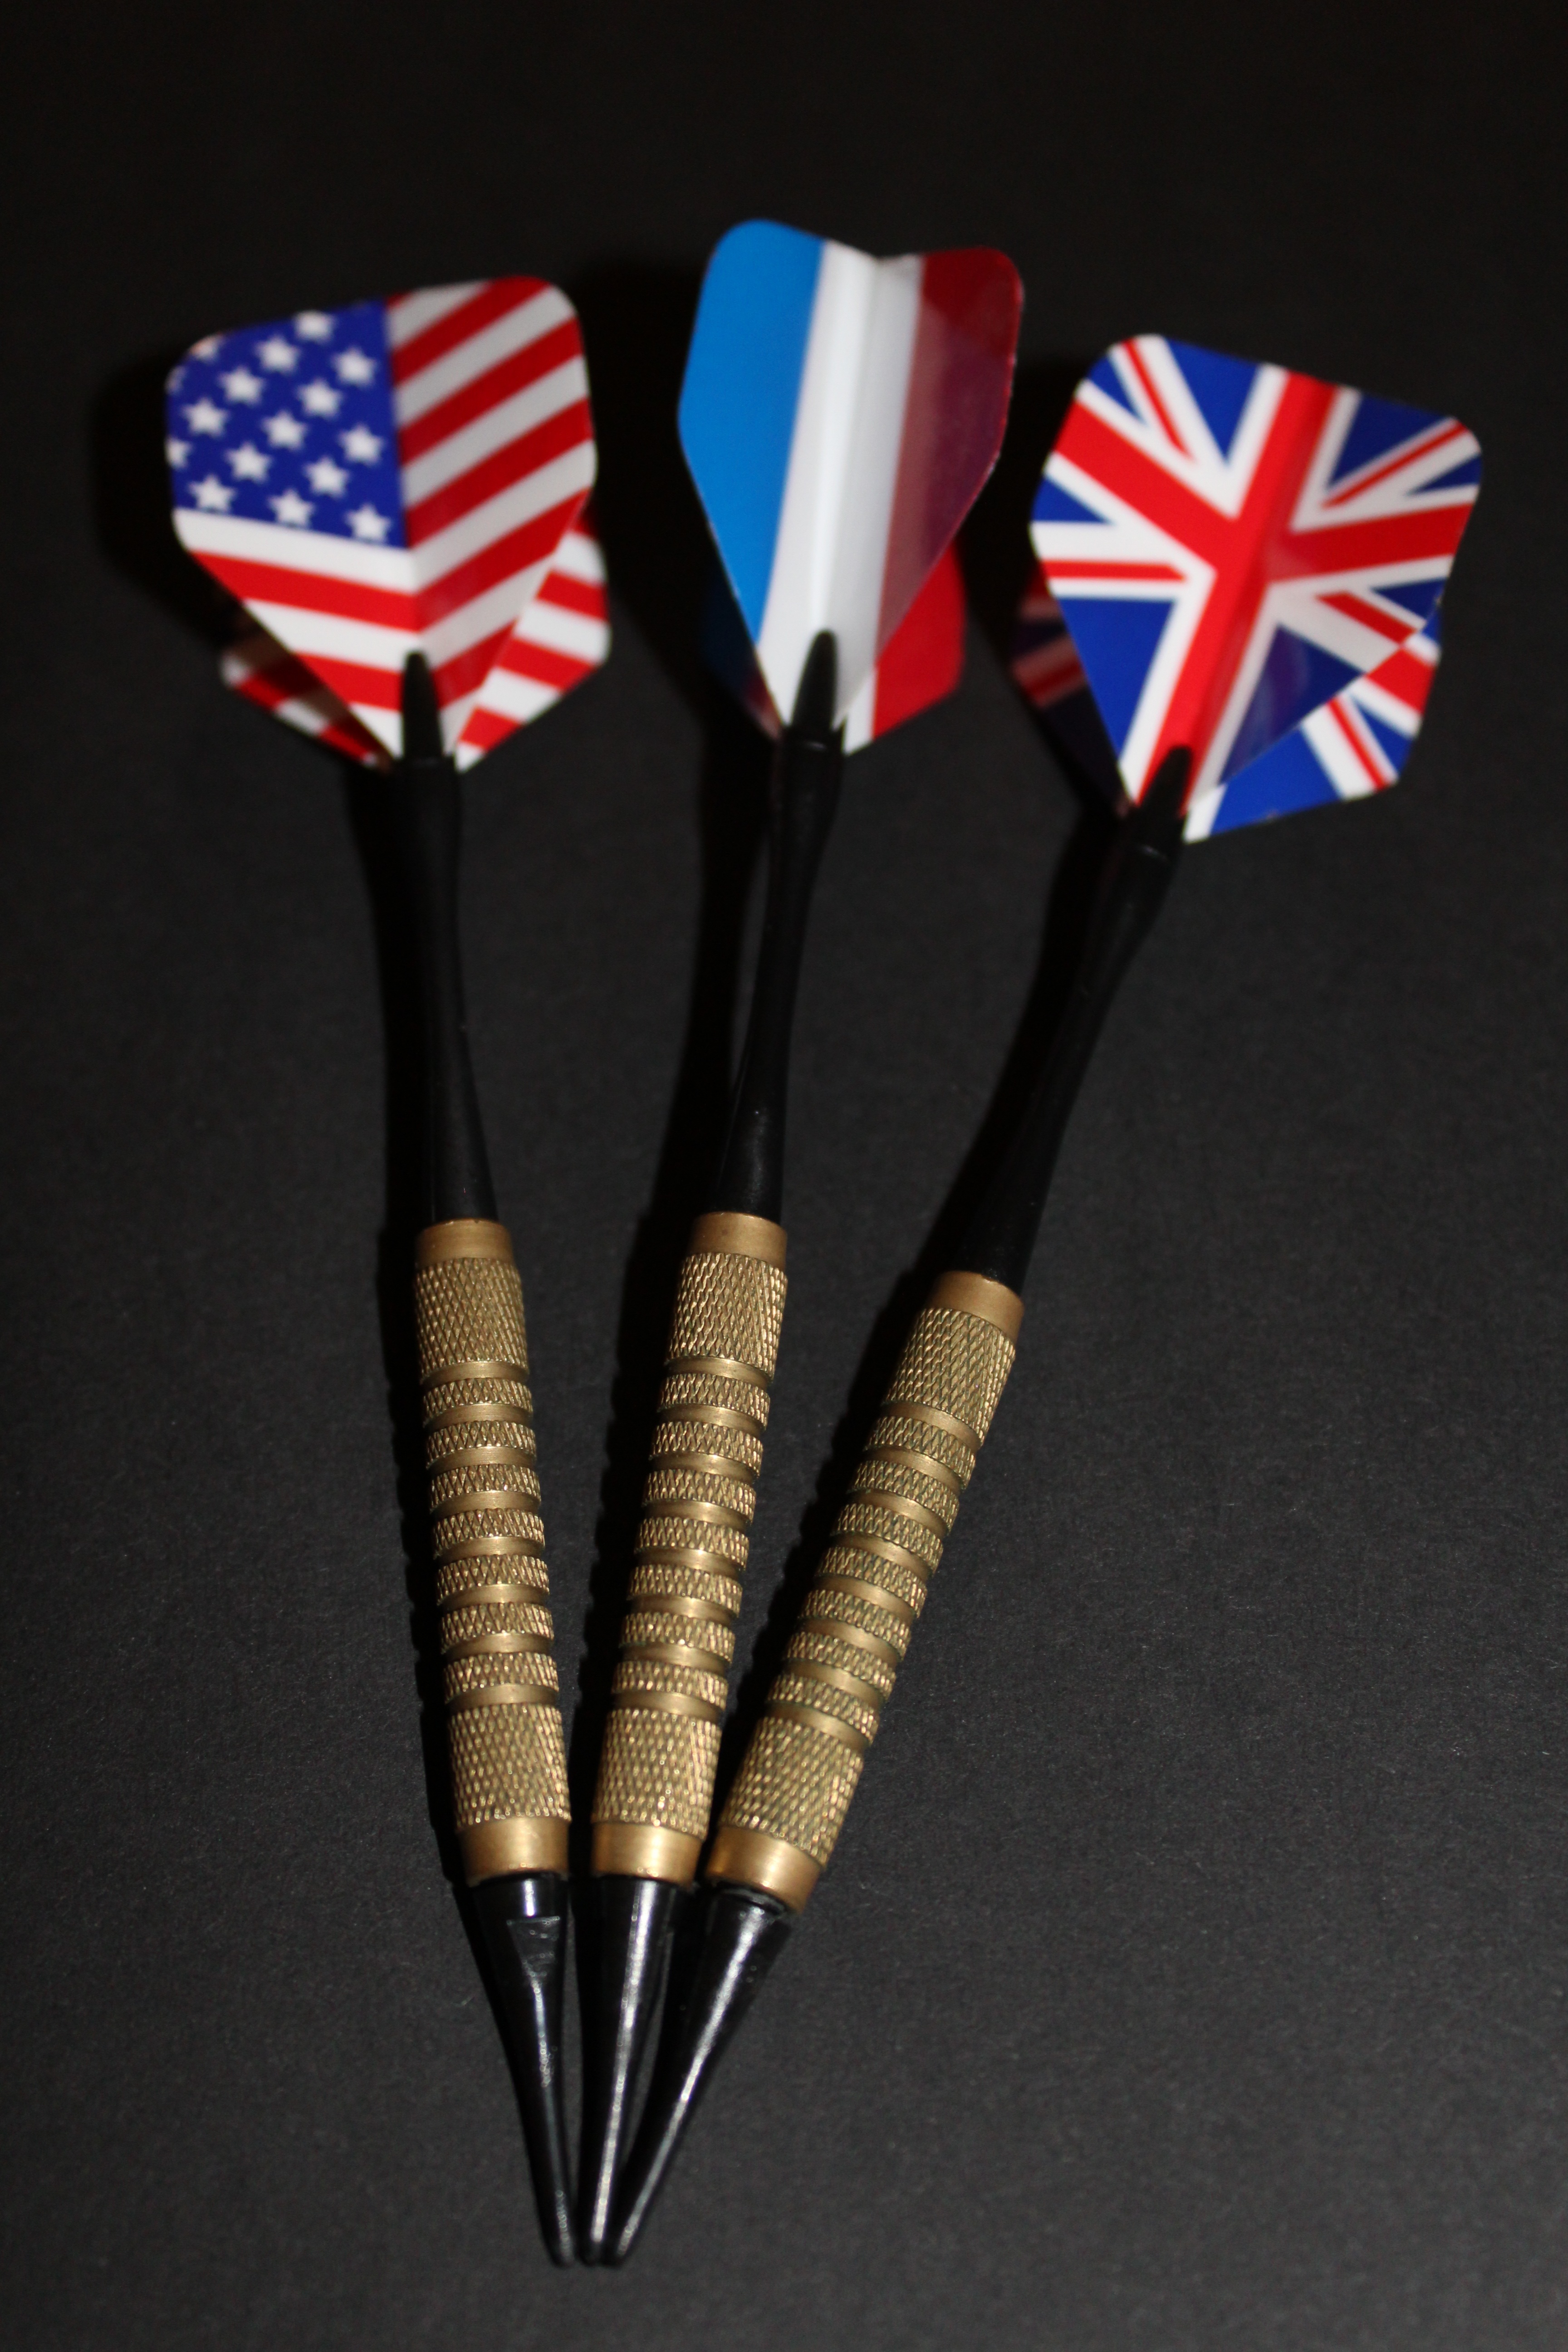
play, meeting, recreation, france, usa, england, arrow, sports, games, target, darts, dart, bull's eye, play darts, game of darts, indoor games and sports, cue stick, without fail